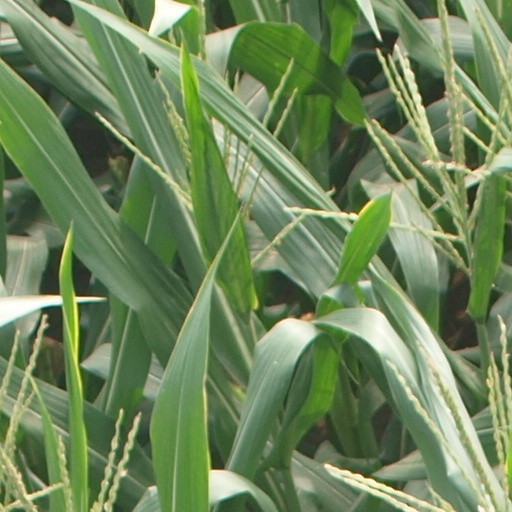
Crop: maize; corn